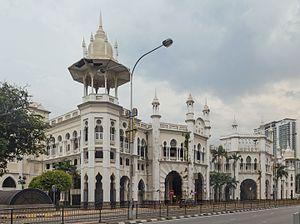
L'architecture anglo-indienne est un mouvement architectural lancé à la fin du XIXᵉ siècle par les architectes britanniques dans les Indes britanniques. Il associe des éléments de l'architecture indo-islamique à l'architecture néogothique de l'Époque victorienne